Street art in Melbourne

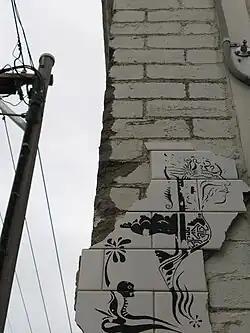
Ceramic street art on the corner of a brick building in Fitzroy, 2008

While there are small areas throughout Greater Melbourne where various forms of street art can be seen, the primary areas in which street art is most densely located include: